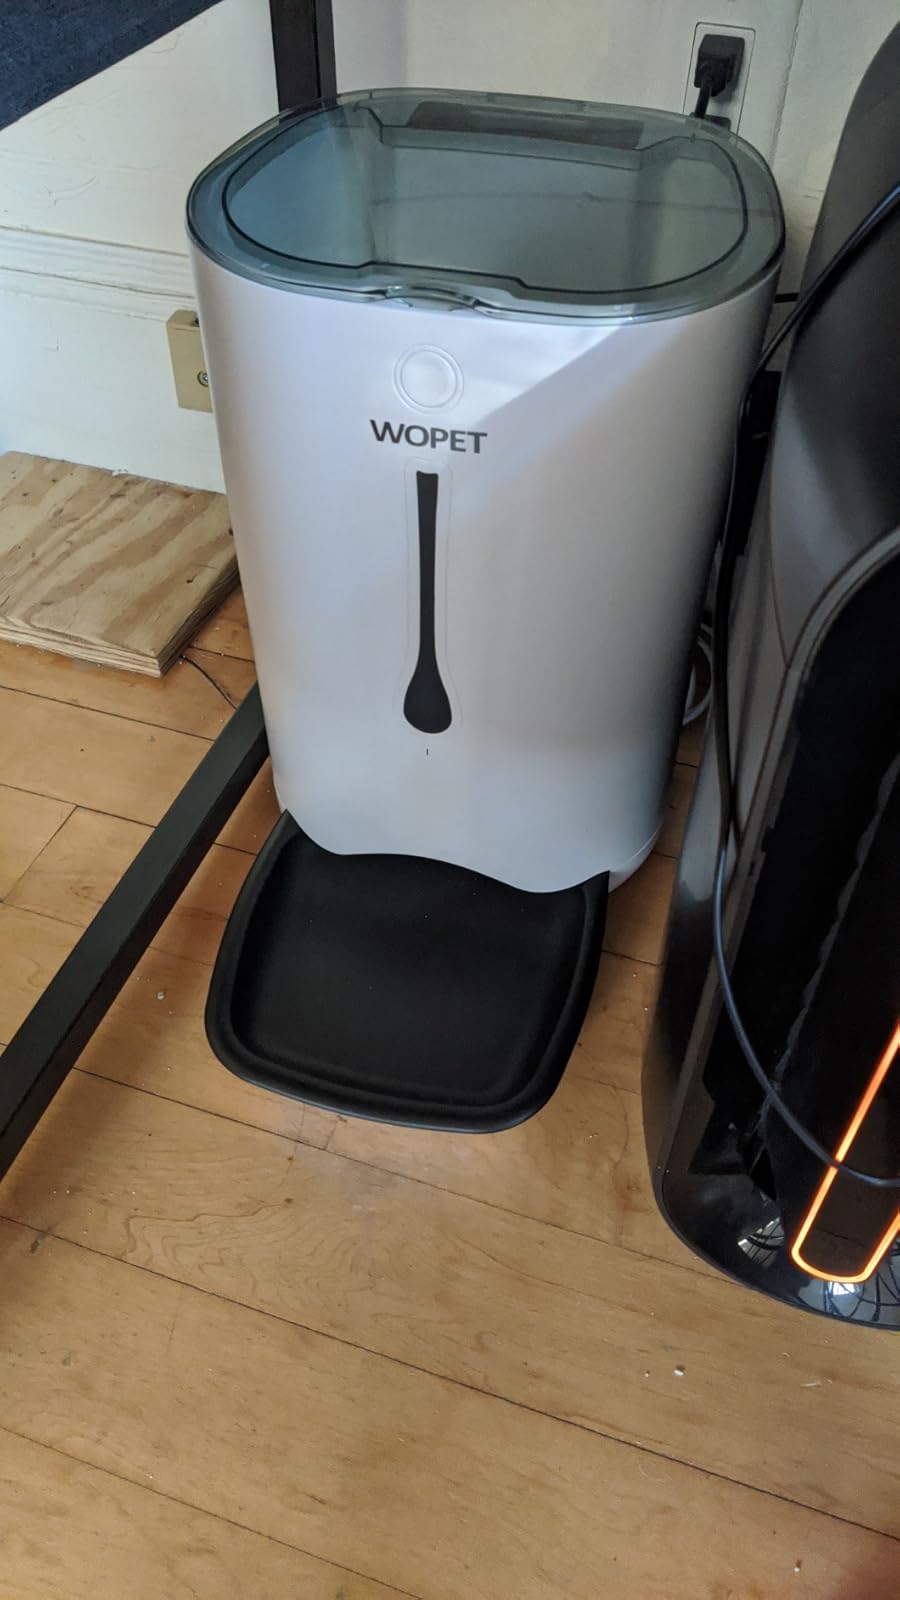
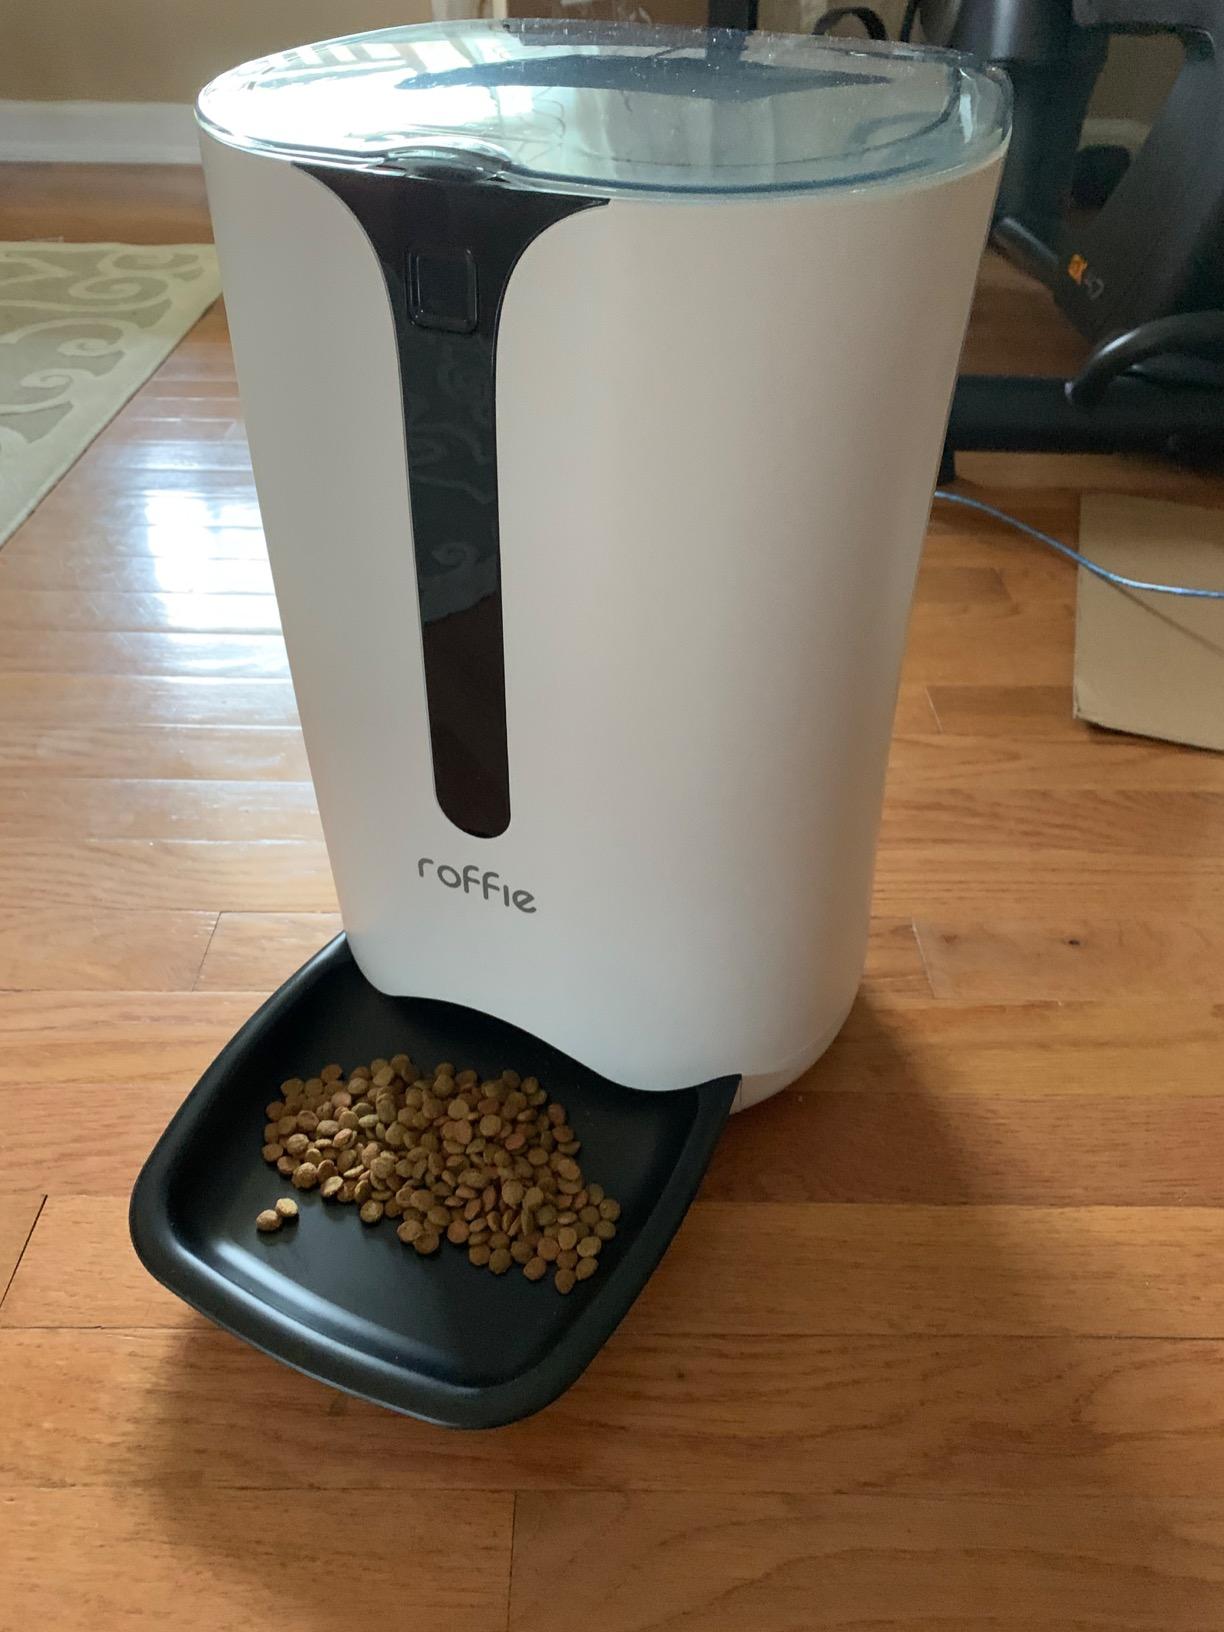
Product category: items_feeder
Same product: no